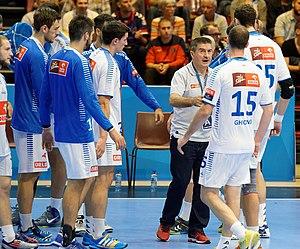
Rencontre de phase de groupe de la ligue des champions 2015-16 entre le PSG et le club polonais de Orlen Wisla Plock. A la Halle Carpentier (Paris), le 27 septembre 2015.
Manuel Cadenas Montañés, dit Manolo Cadenas, né le 20 mai 1955 à Valdevimbre, est un entraîneur espagnol de handball.